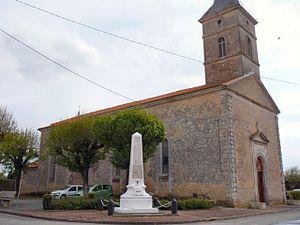
Eglise catholique contruite en 1847 (Église Notre-Dame) et monument aux morts. Mars 2009. Nieulle-sur_Seudre, Charente-Maritime (17), Poitou-Charentes, France, Europe.
Nieulle-sur-Seudre est une commune du Sud-Ouest de la France, située dans le département de la Charente-Maritime.
Les églises de la Charente-Maritime présentent une grande diversité, d'une commune à une autre, et se distinguent par des styles et des périodes de construction différentes. De nombreux édifices témoignent cependant de l'épanouissement, aux XIᵉ et XIIᵉ siècles d'une forme d'art roman spécifique, appelée art roman saintongeais, caractérisée par une simplicité des formes et un décor sculpté, souvent très riche.